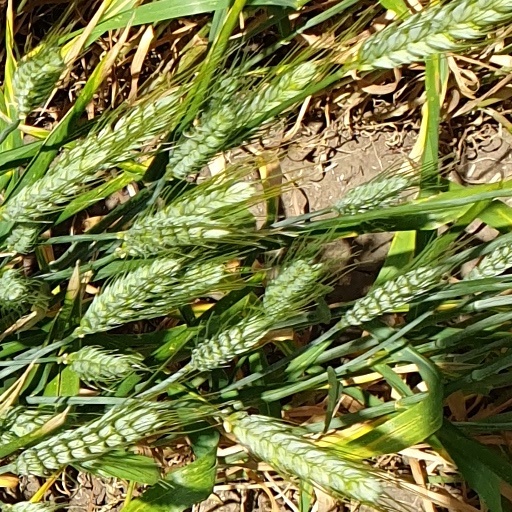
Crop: wheat